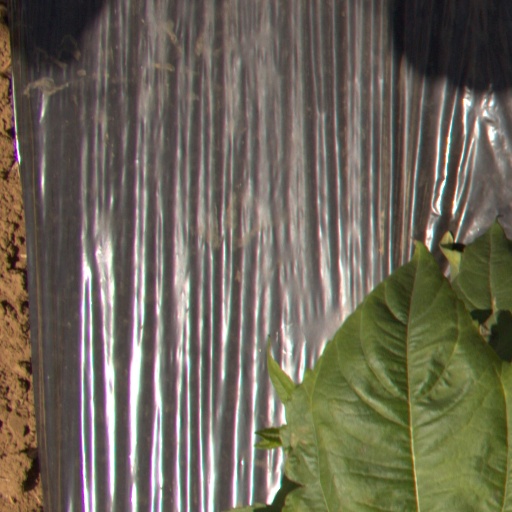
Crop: Jerusalem artichoke